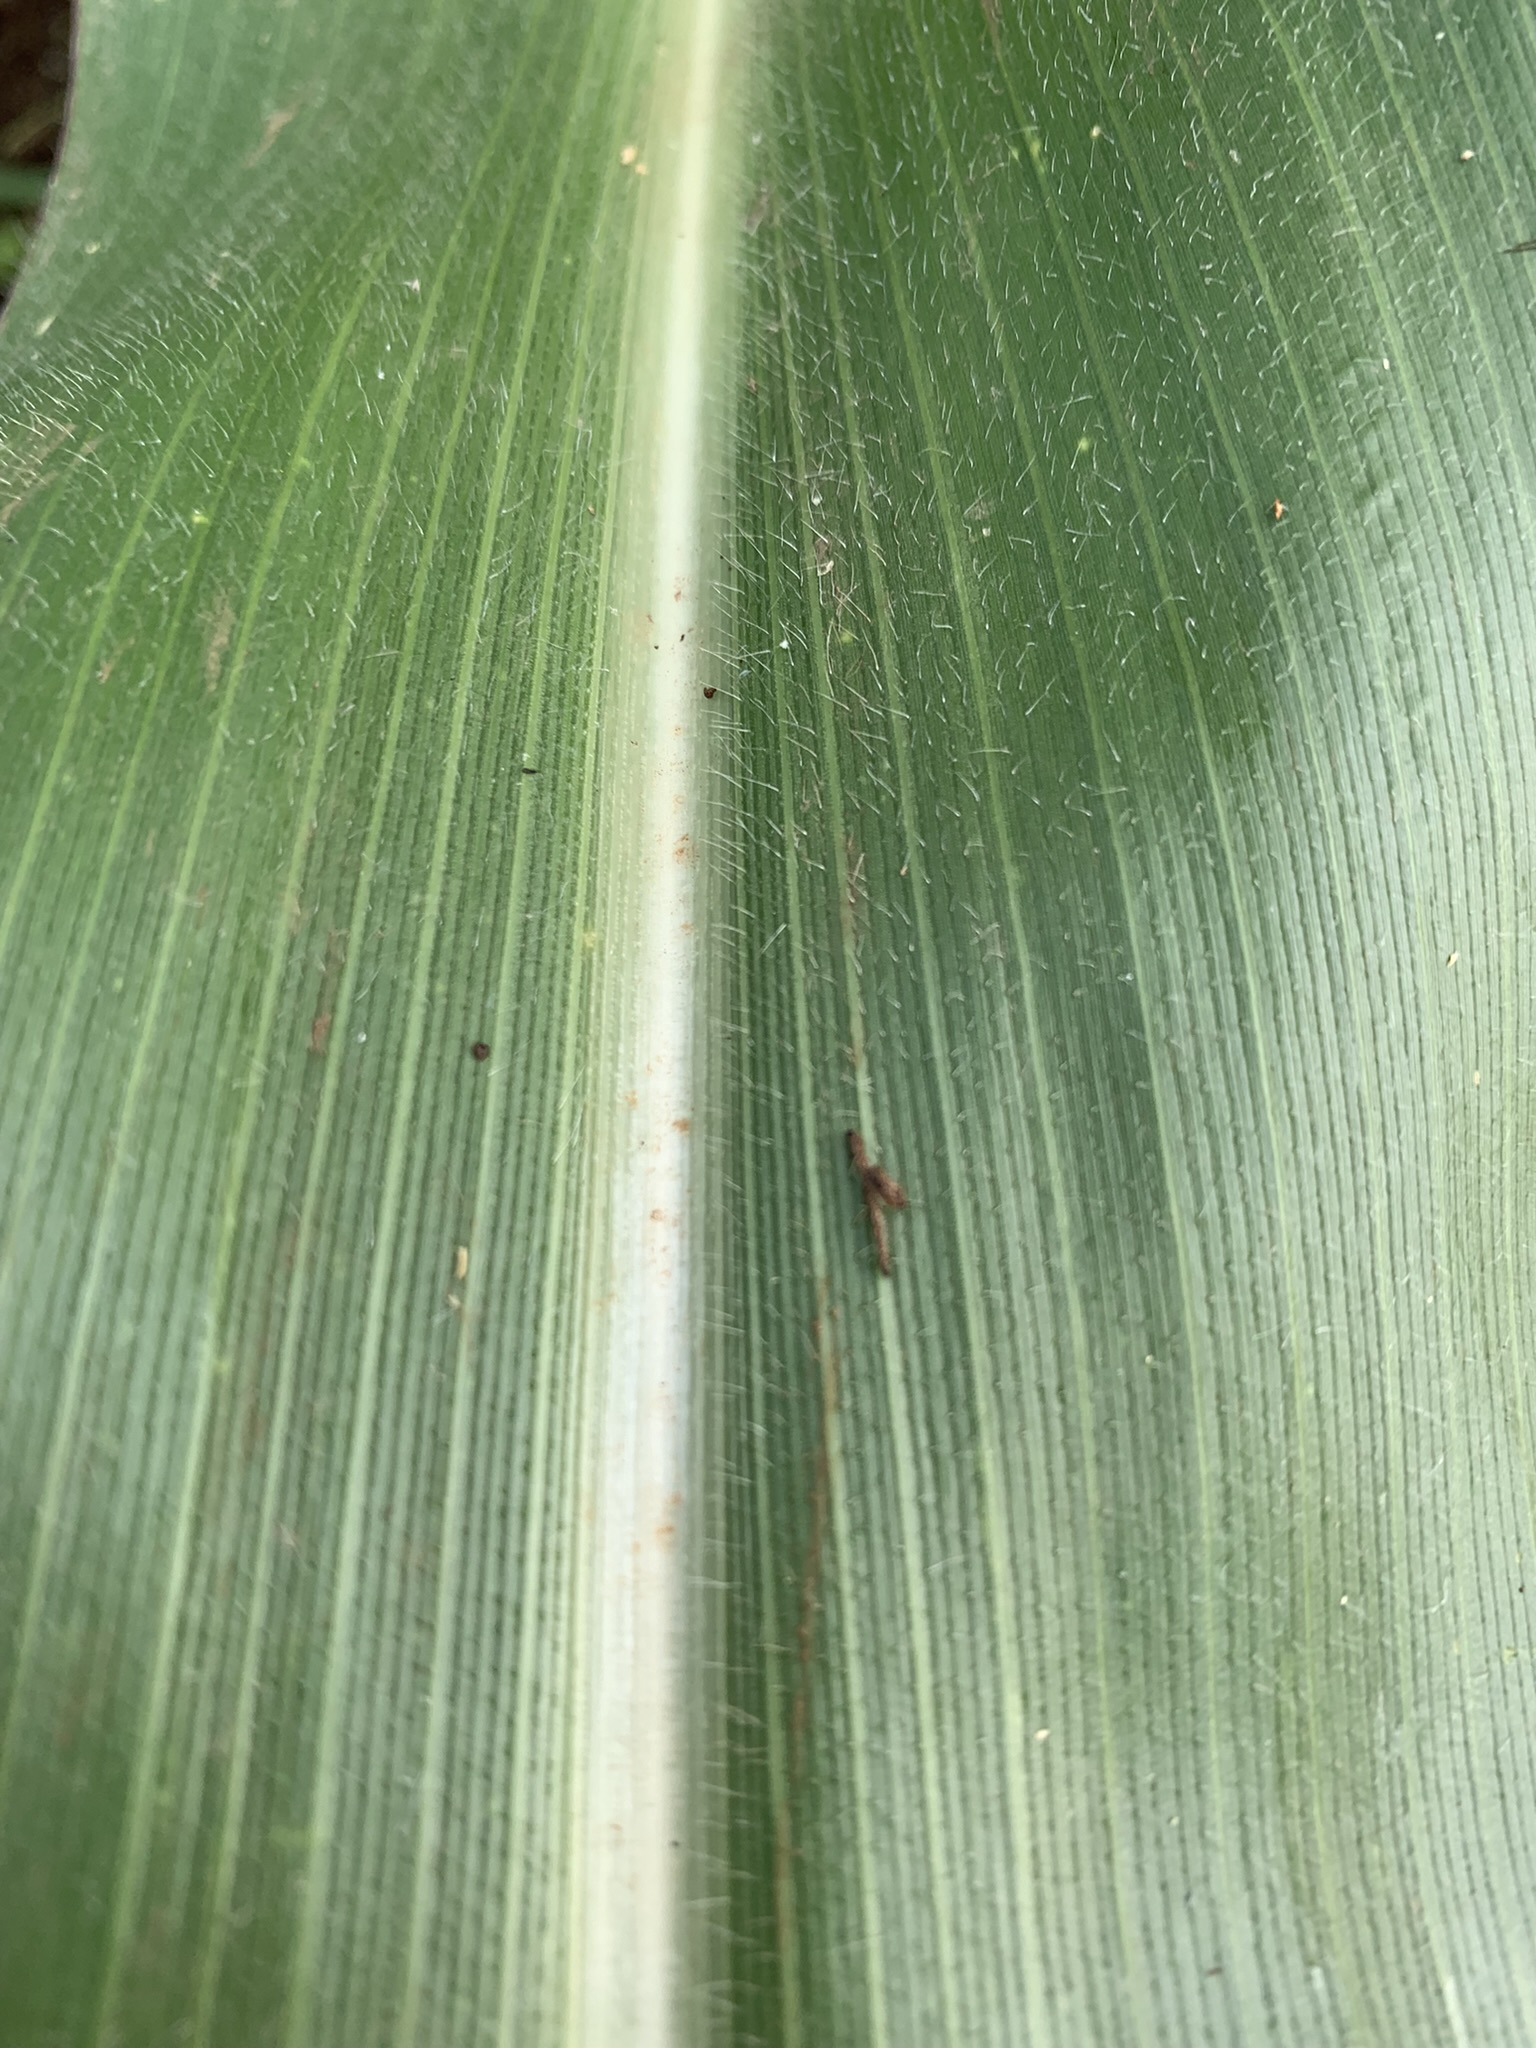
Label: Healthy